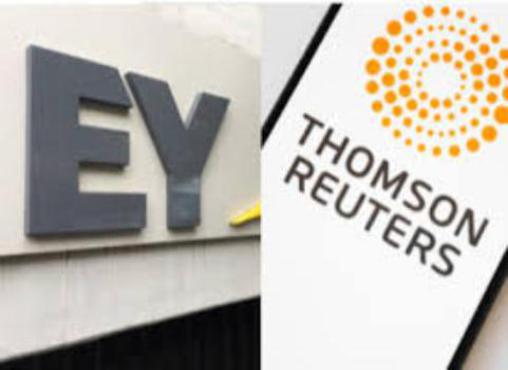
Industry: Others